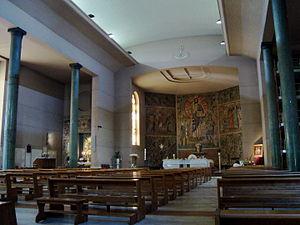
Eglise Santi Fabiano e Venanzio de Rome, vue intérieure.
L'église Santi Fabiano e Venanzio est une église romaine située dans le quartier Tuscolano sur la piazza di Villa Fiorelli et dédiée à saint Fabien et saint Venance Fortunat de Rome en Italie.